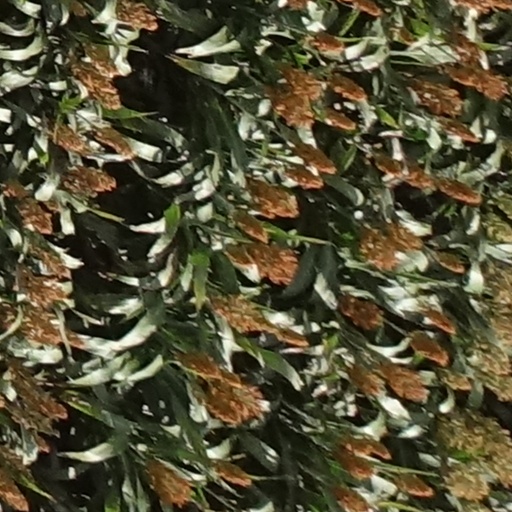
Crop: sorghum